Spar buoy

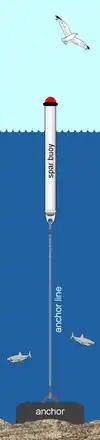
A diagram of an anchored spar buoy

A spar buoy is a tall, thin buoy that floats upright in the water and is characterized by a small water plane area and a large mass. Because they tend to be stable ocean platforms, spar buoys are popular for making oceanographic measurements. Adjustment of the water plane area and the mass allows spar buoys to be tuned so they tend to not respond to wave forcing. This characteristic differentiates them from large water plane area buoys such as discus buoys that tend to be wave followers. Spar buoys are often used as stable platforms for wave measurement devices and air–sea interaction measurements. Spar buoys range in length from around one metre to the RP FLIP. To avoid the difficulties inherent with shipboard launch and recovery, helicopter deployment of large spar buoys has been studied.